HMS Totem (P352)

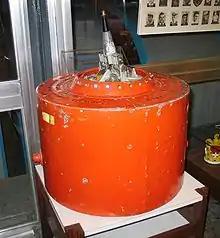
"Dakar"s emergency buoy in the Clandestine Immigration and Naval Museum in Haifa.

The submarine was purchased by Israel in 1965, along with two of her T-class sisters – and . She was commissioned into the Israeli Sea Corps on 10 November 1967 as INS "Dakar" (דקר, "Grouper") under the command of Lieutenant Commander Ya'acov Ra'anan. British shipyards had modified the boat with an airlock to allow for underwater debarkation of naval commandos.